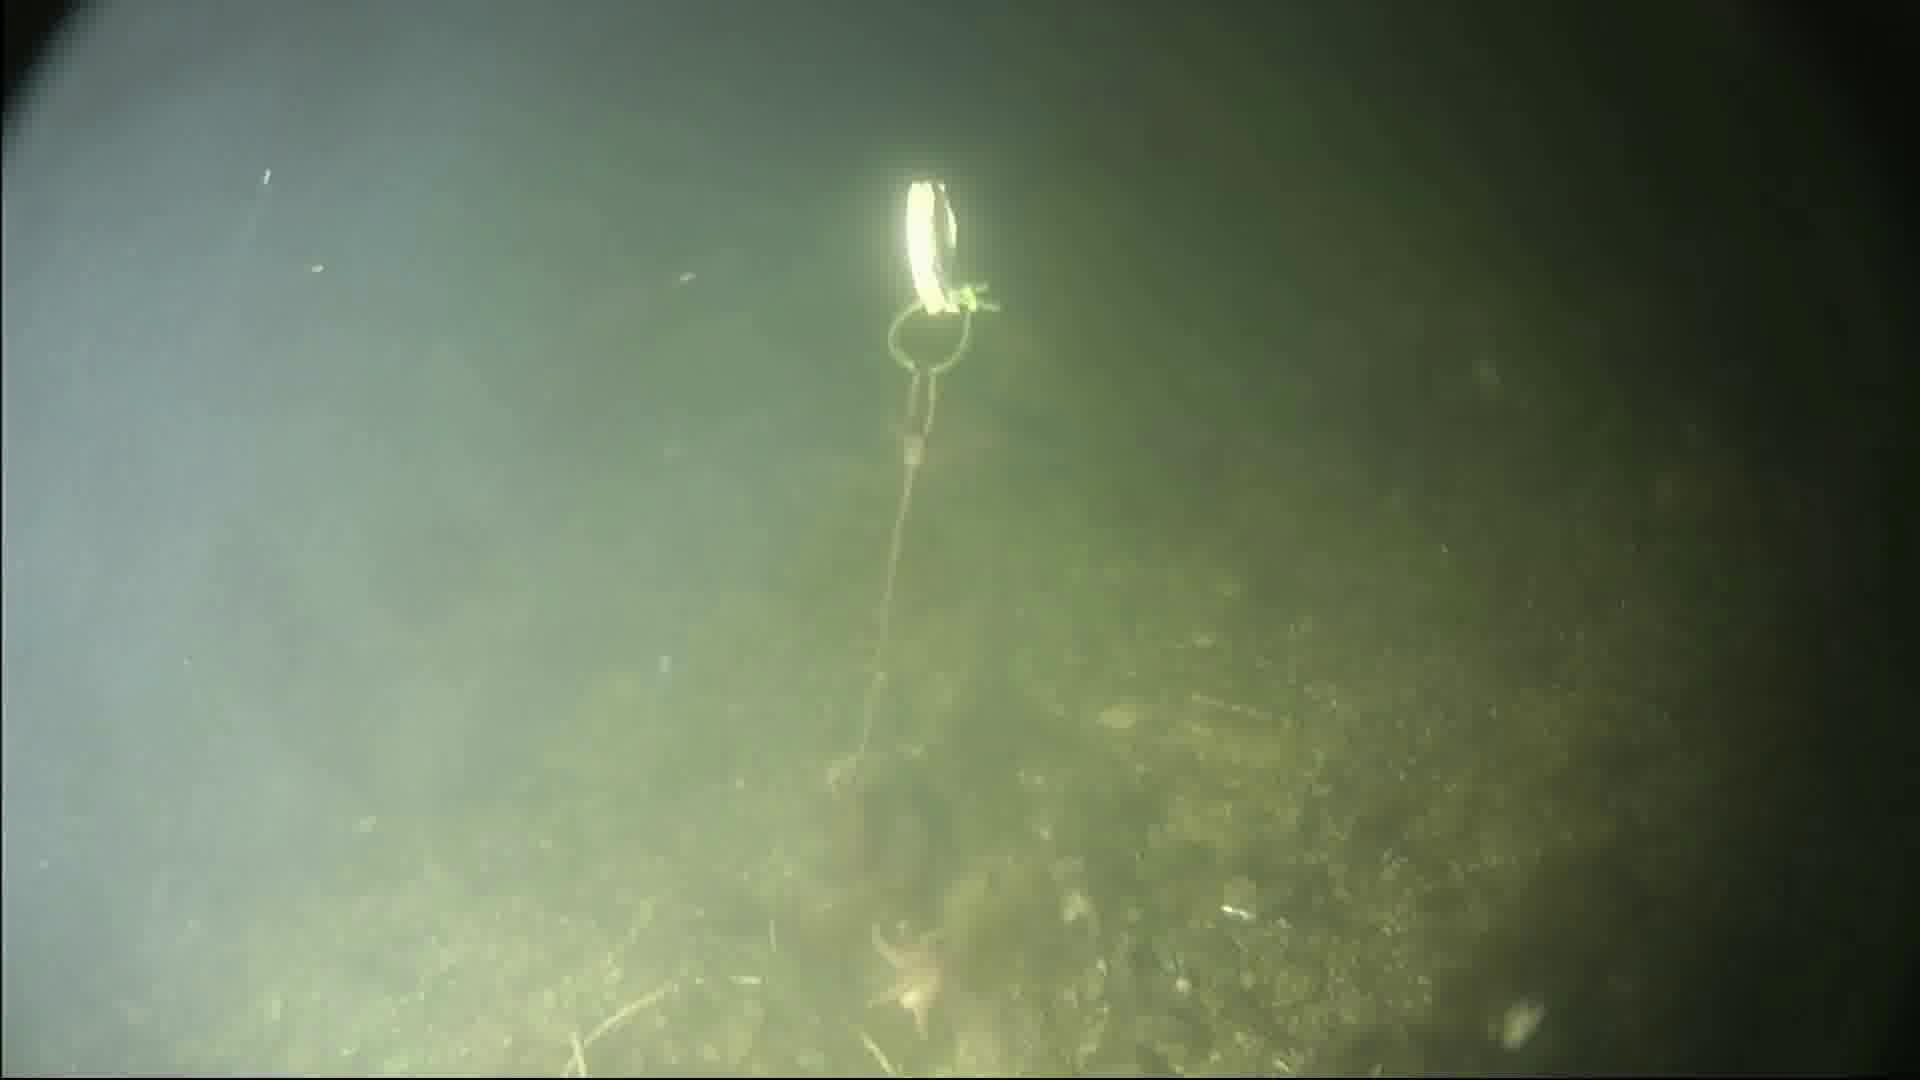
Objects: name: starfish